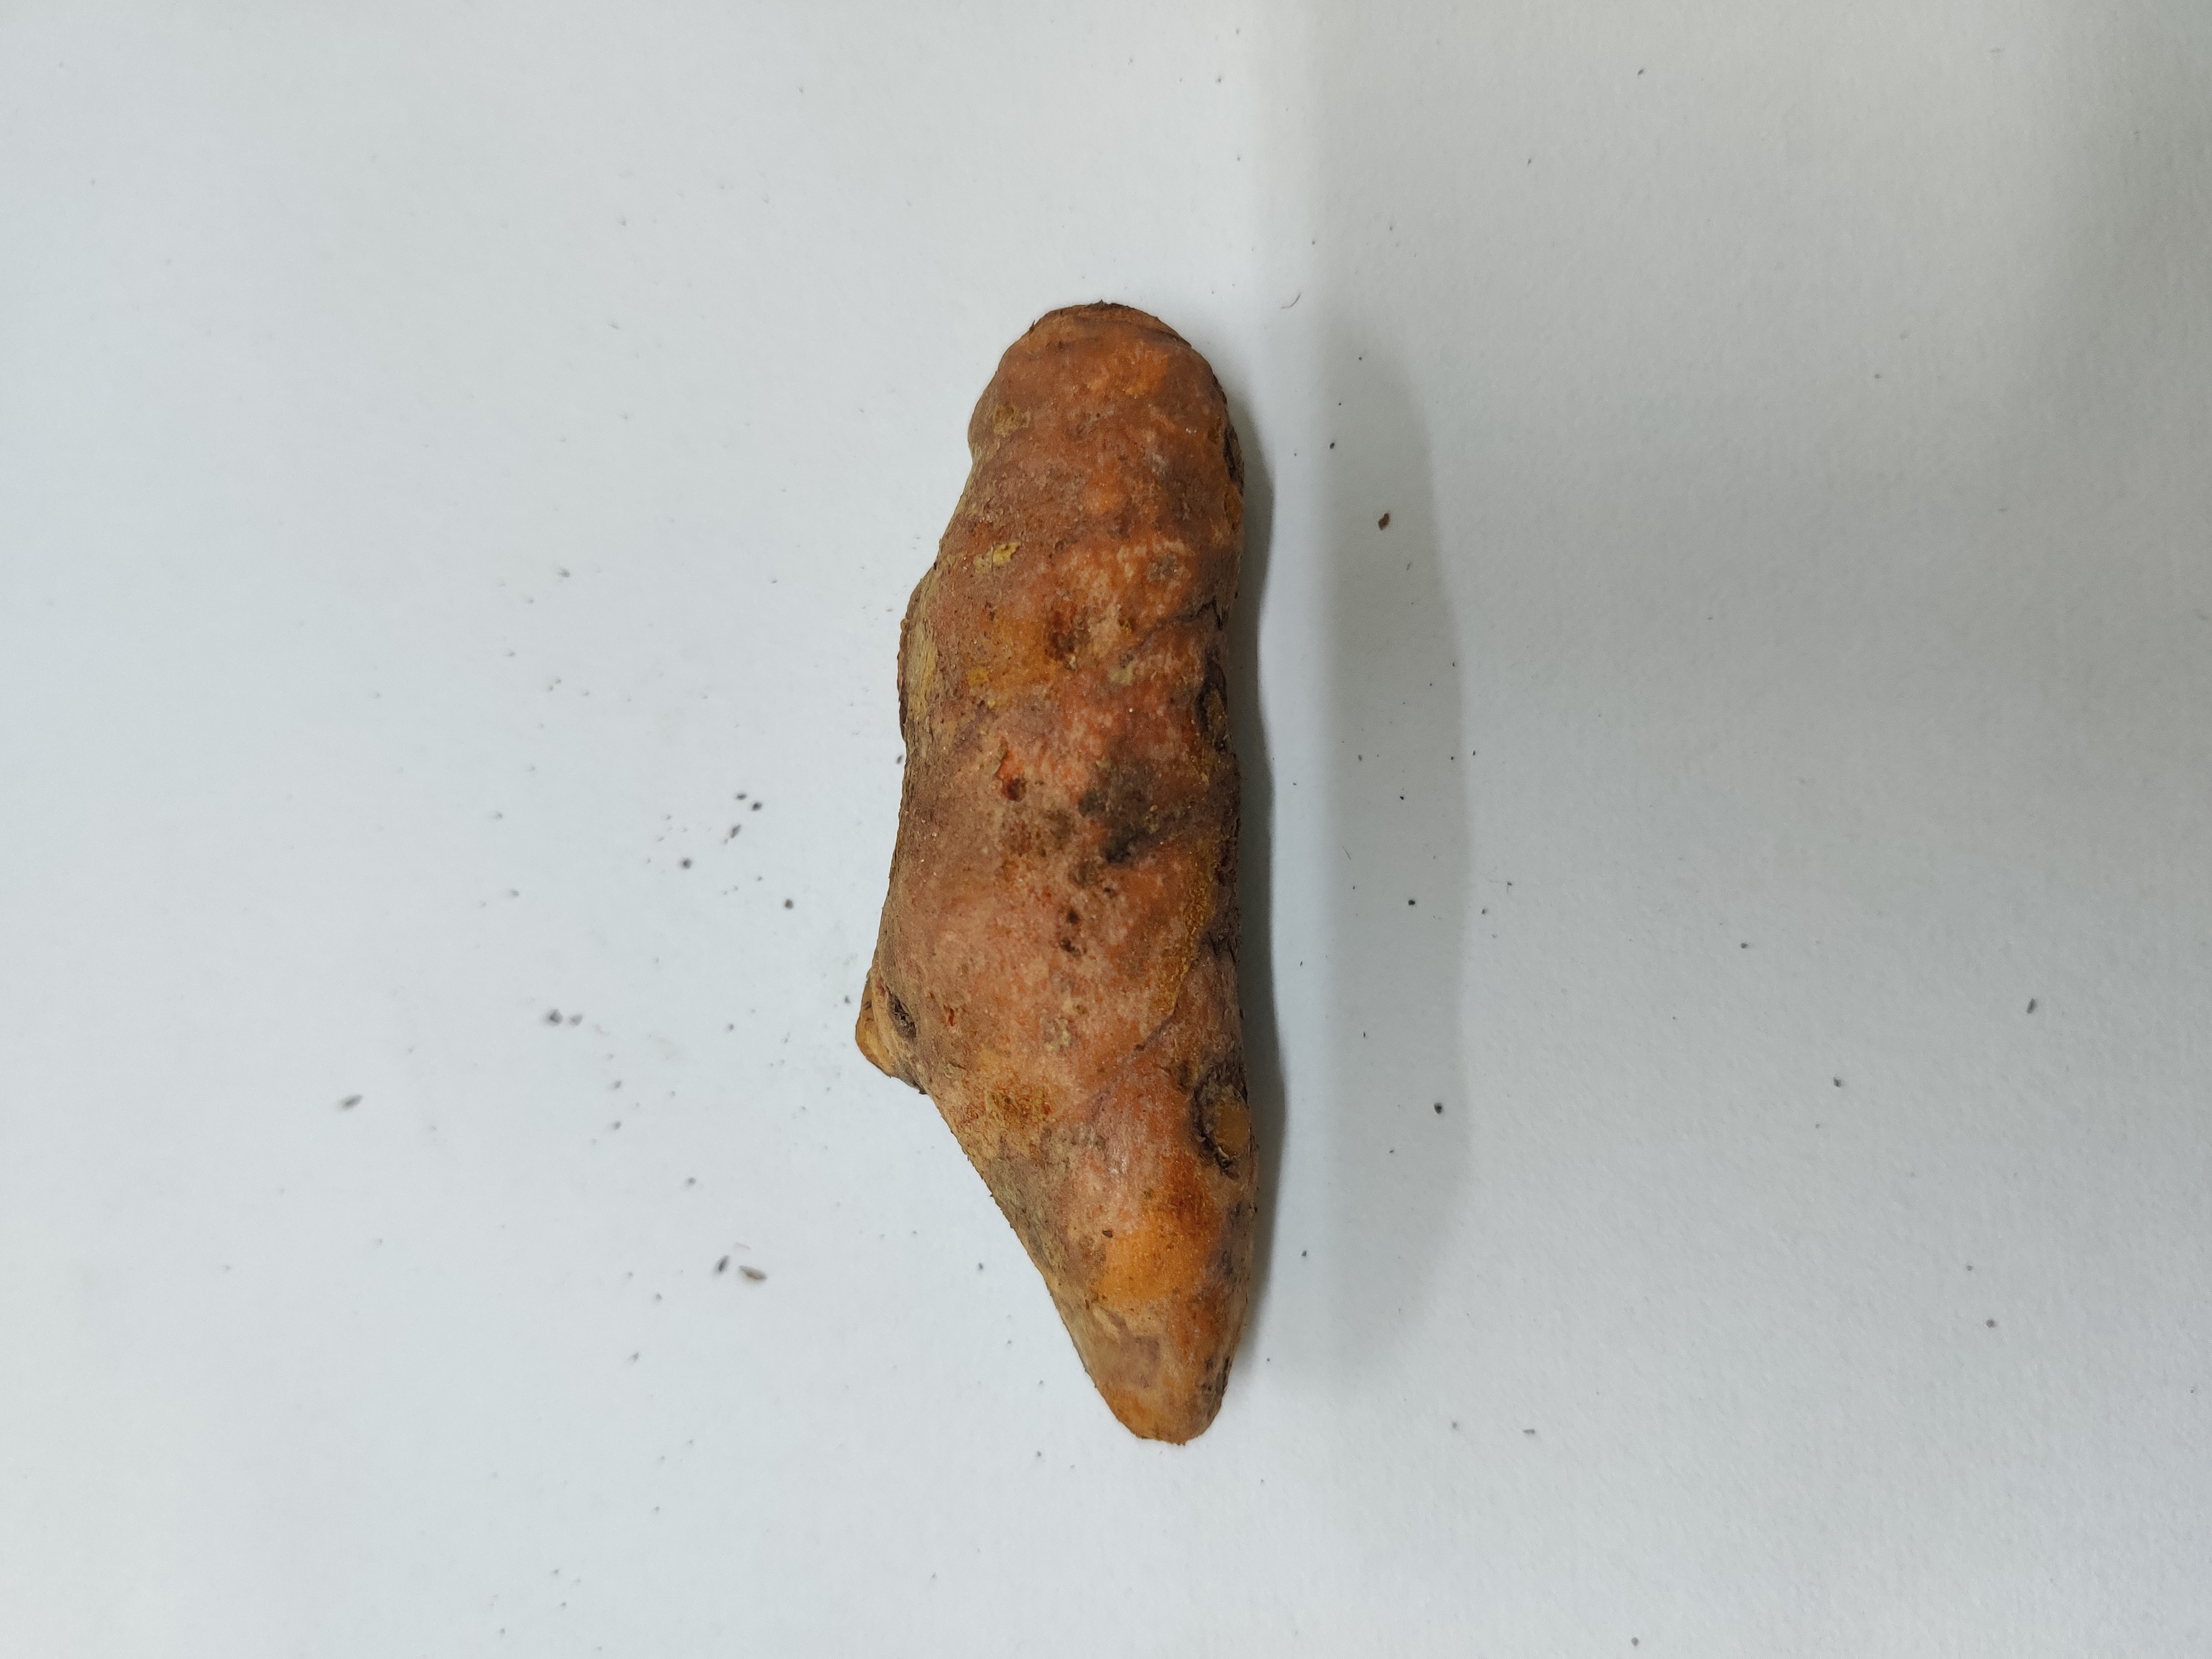
Crop: Turmeric
Condition: Fresh